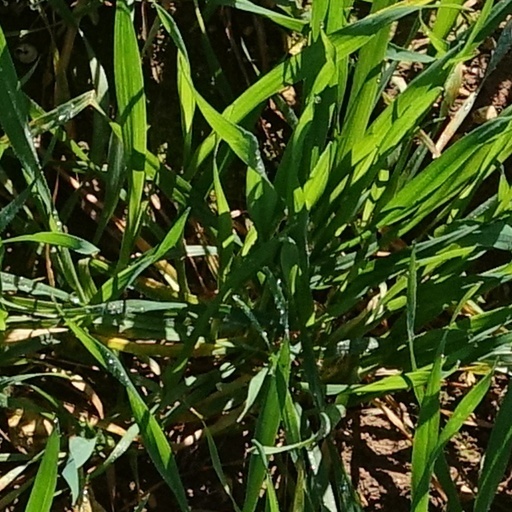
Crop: wheat